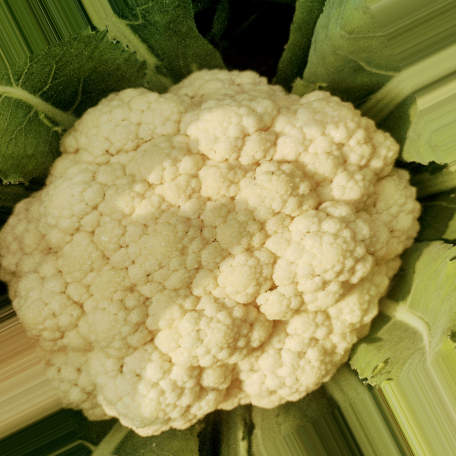
Label: Disease Free